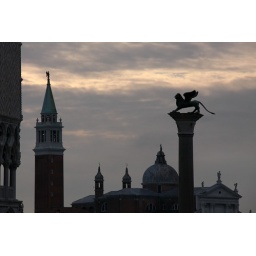
The column of St Mark stands in front of a cloudy morning sky in San Marco, Venice.